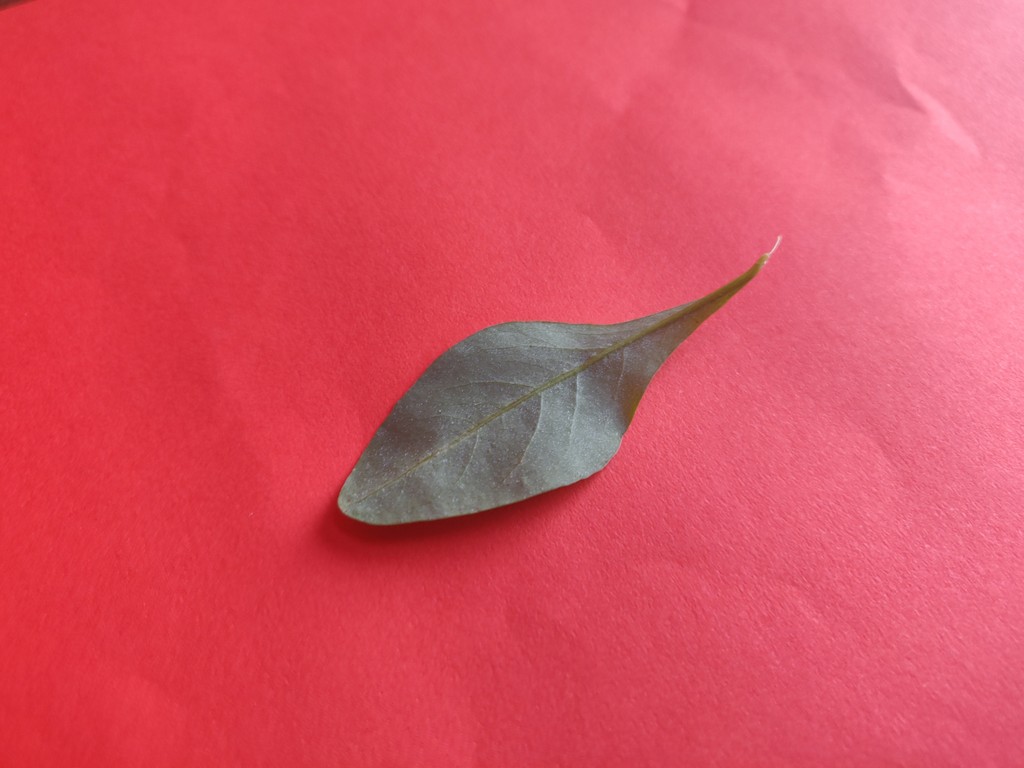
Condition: Healthy
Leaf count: single
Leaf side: back